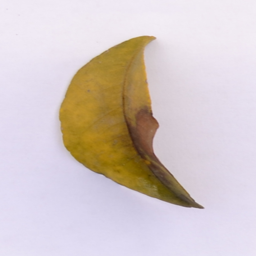
Plant part: leaf
Disease: black_spot